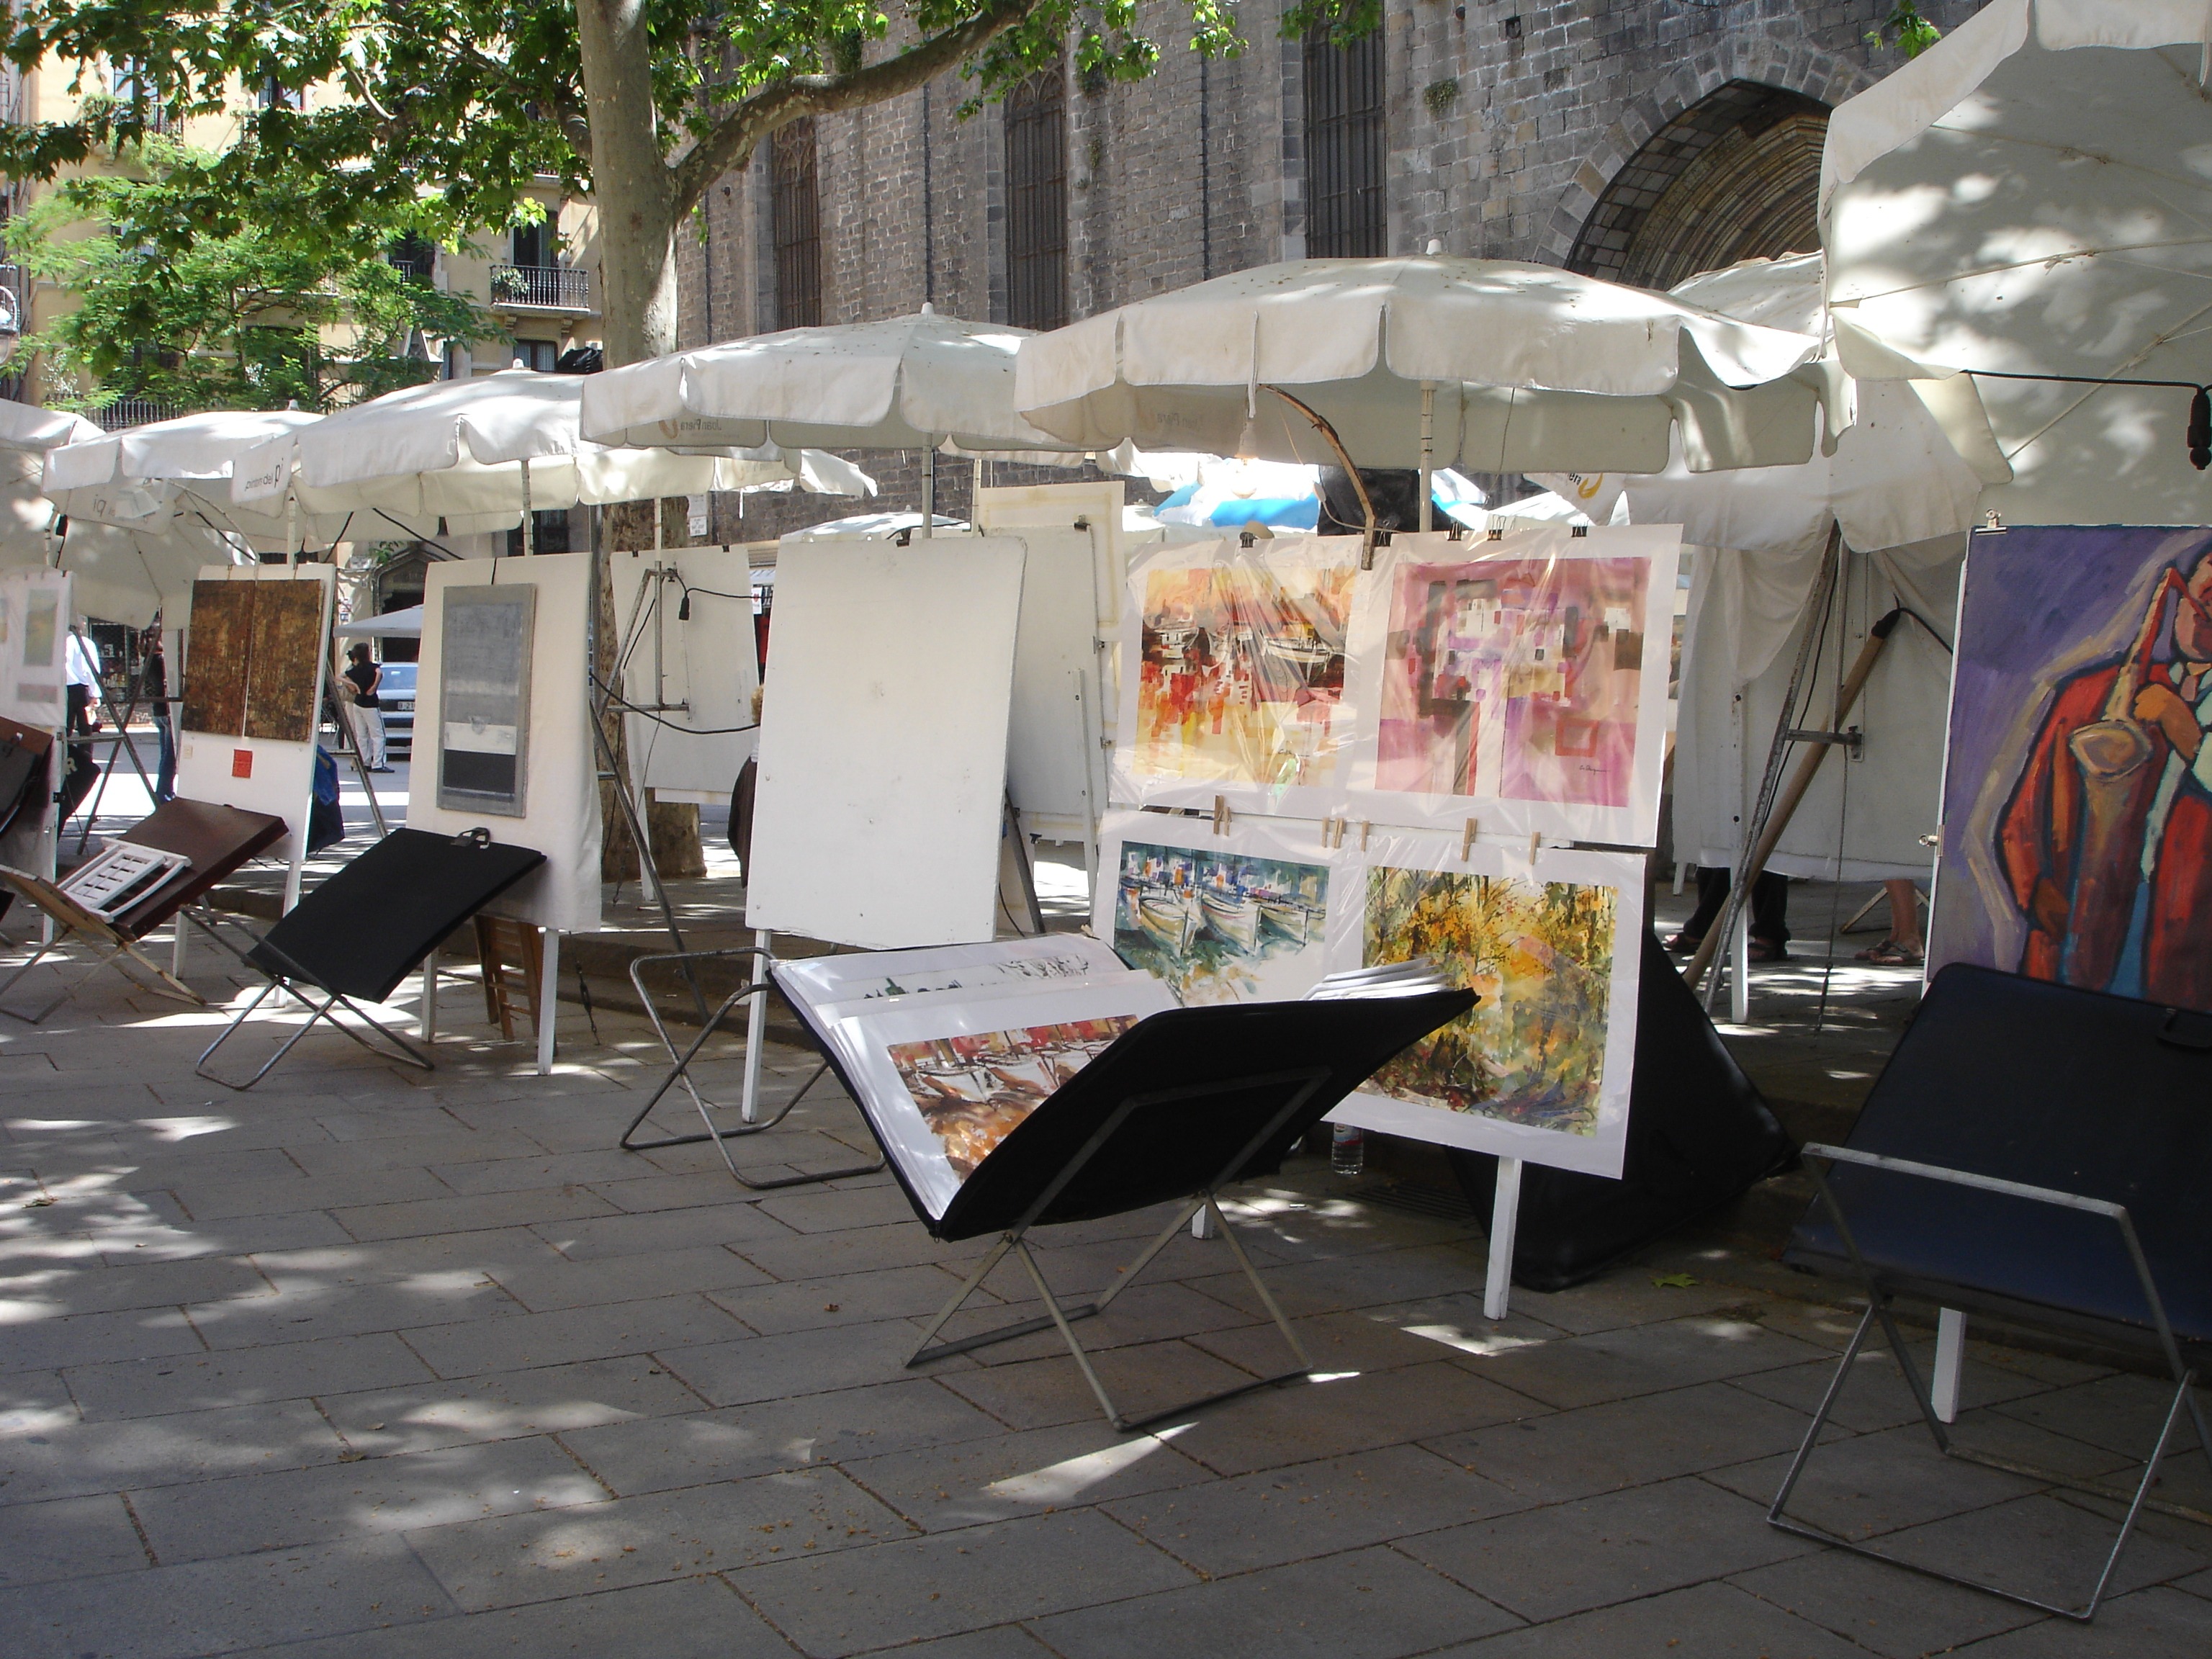
city, vendor, market, public space, art, images, human settlement